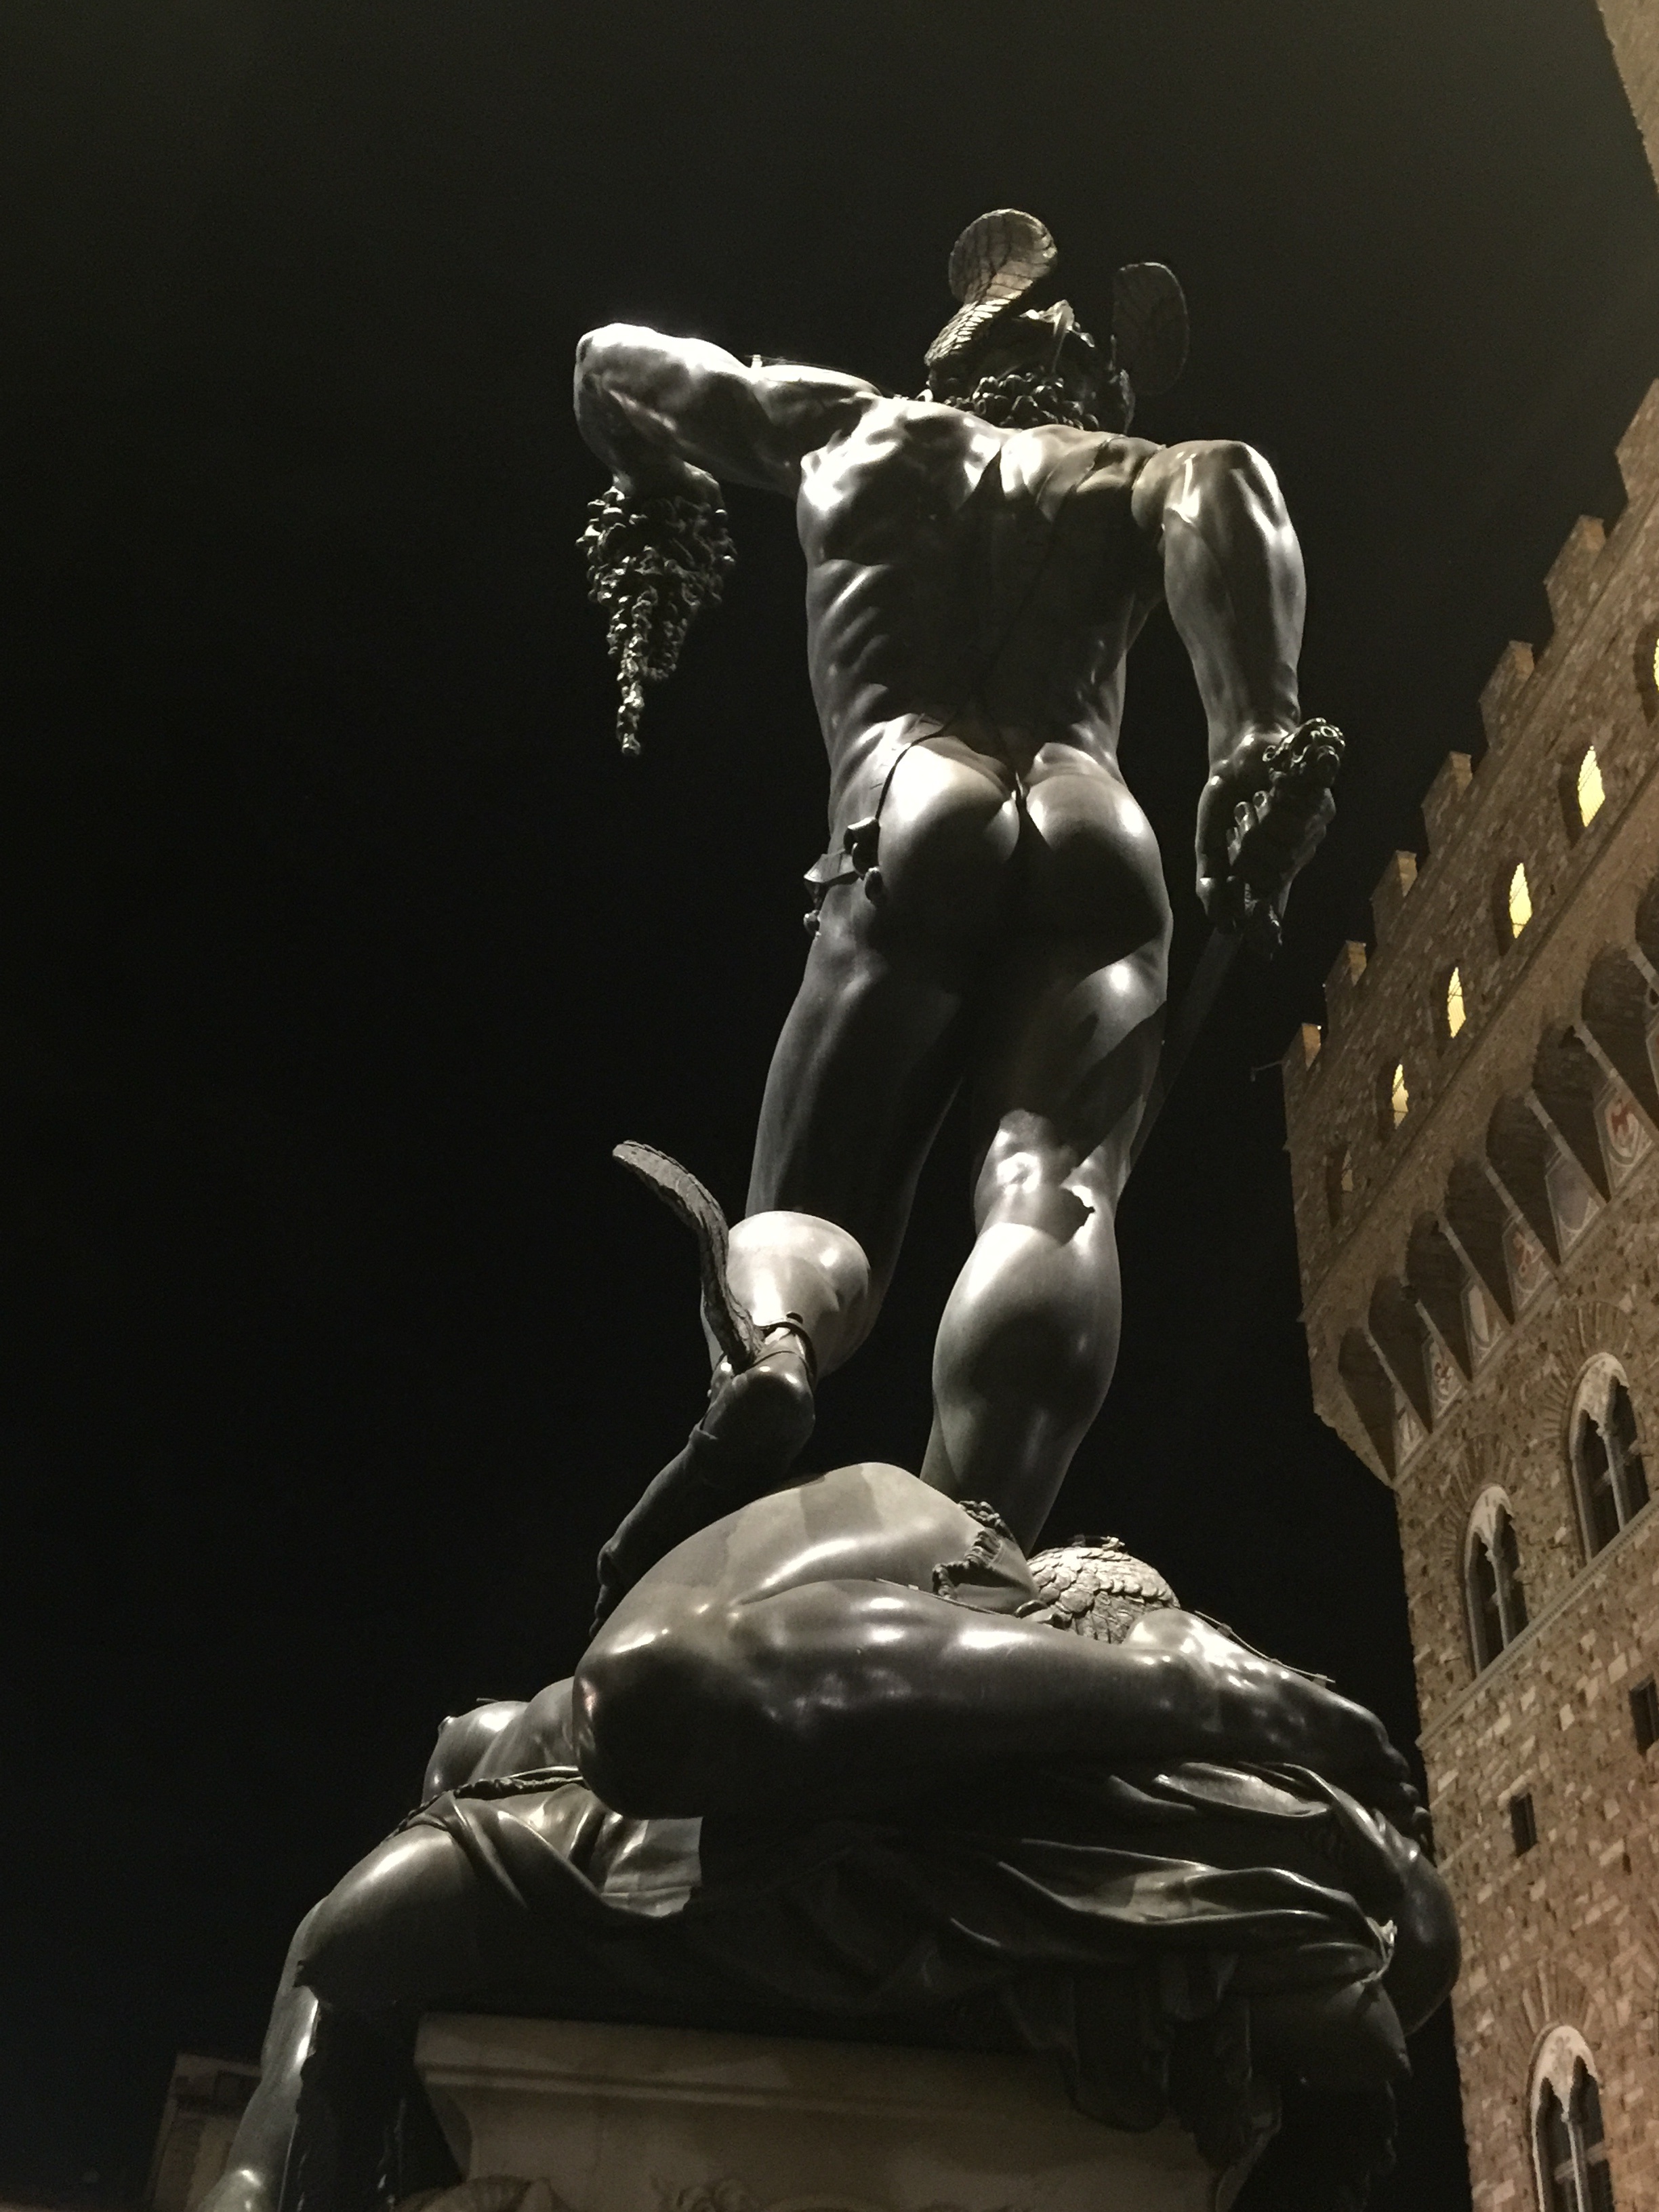
monument, statue, muscle, sculpture, art, florence, mythology, perseus, bronze sculpture, classical sculpture